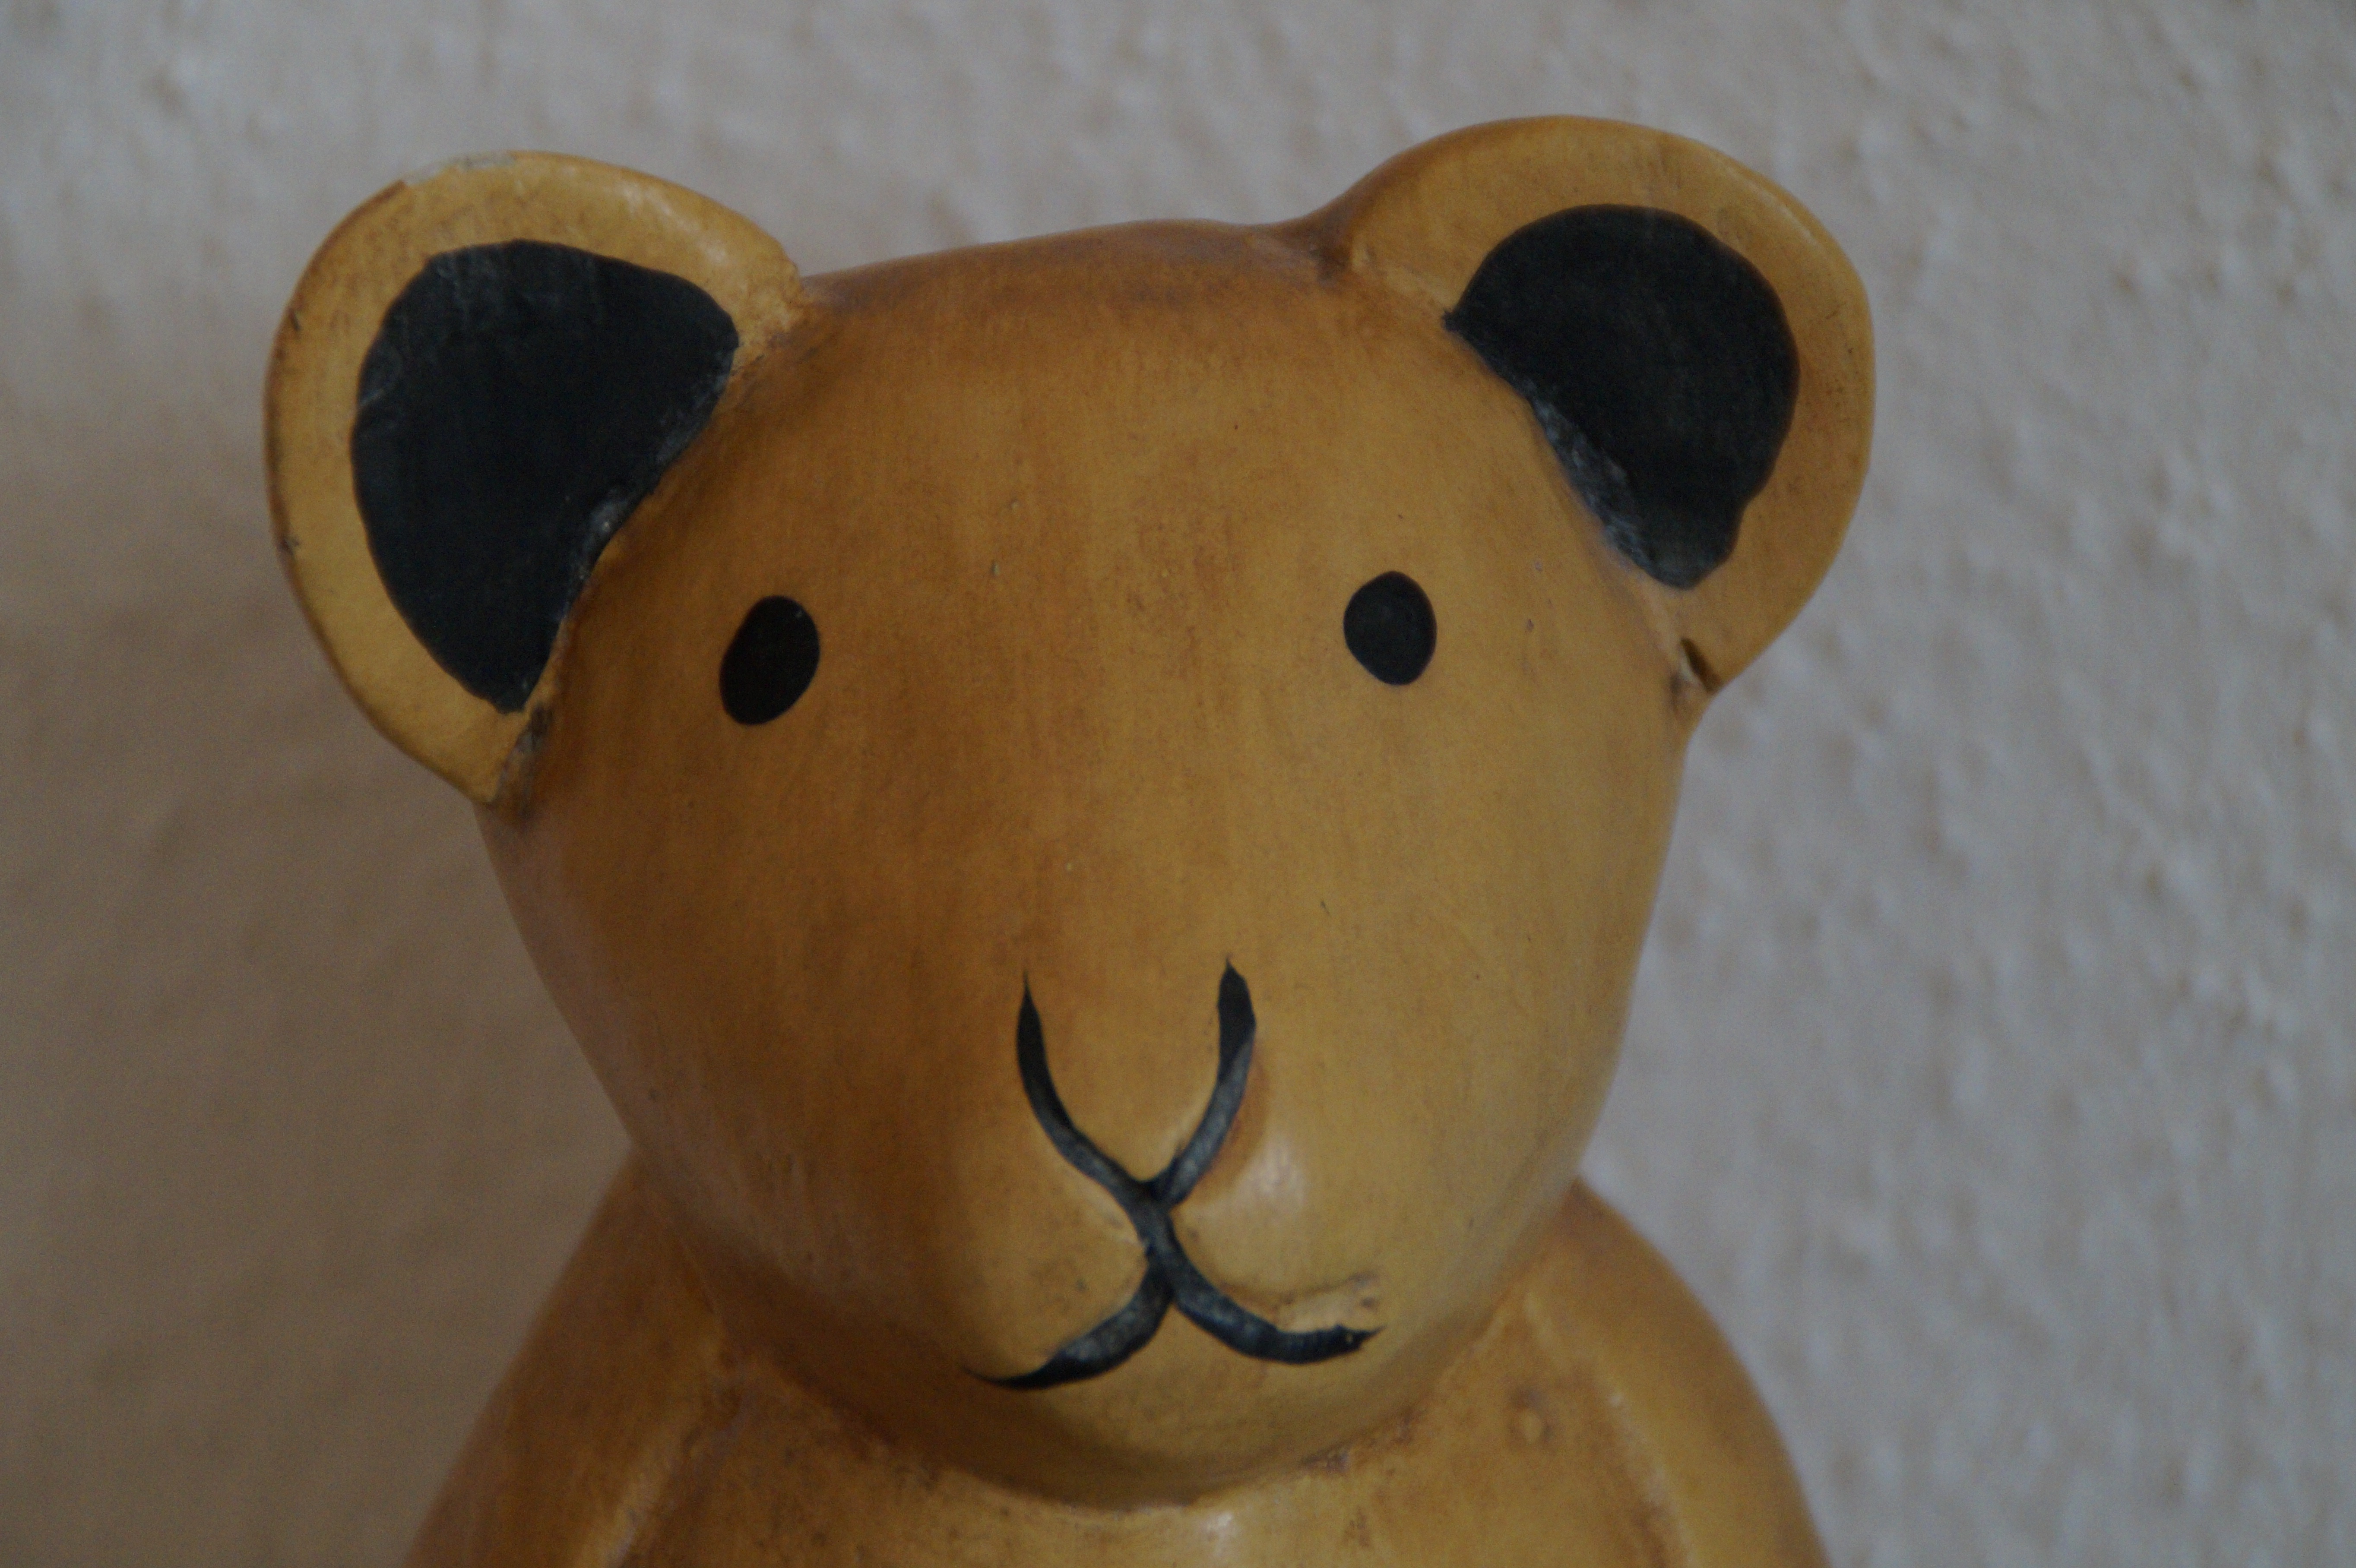
wood, bear, ceramic, child, yellow, toy, childhood, material, teddy bear, face, woods, art, children, head, toys, carved, teddy, stuffed toy